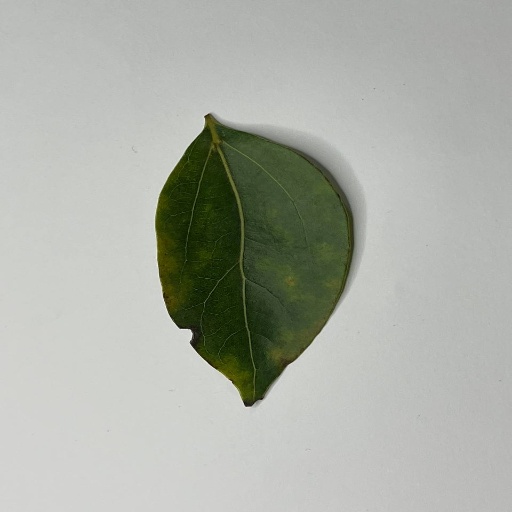
Species: Camphor
Leaf condition: Bacterial Spot